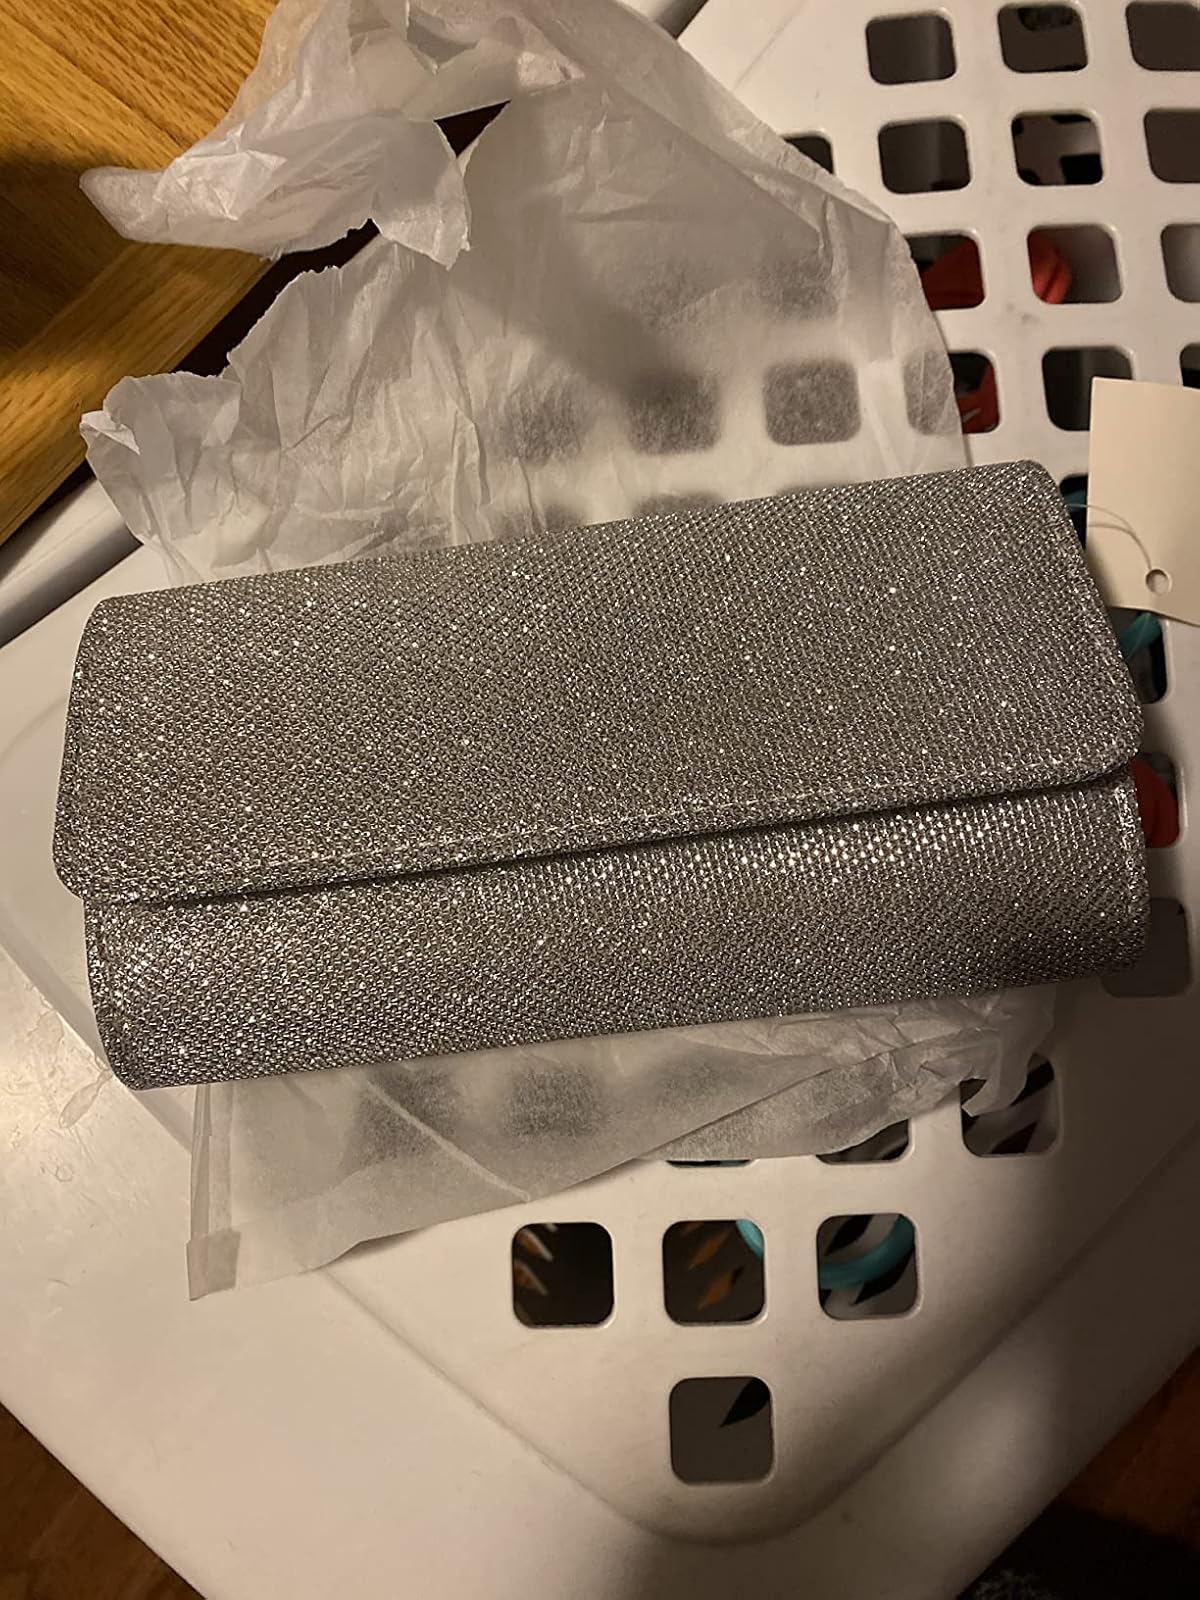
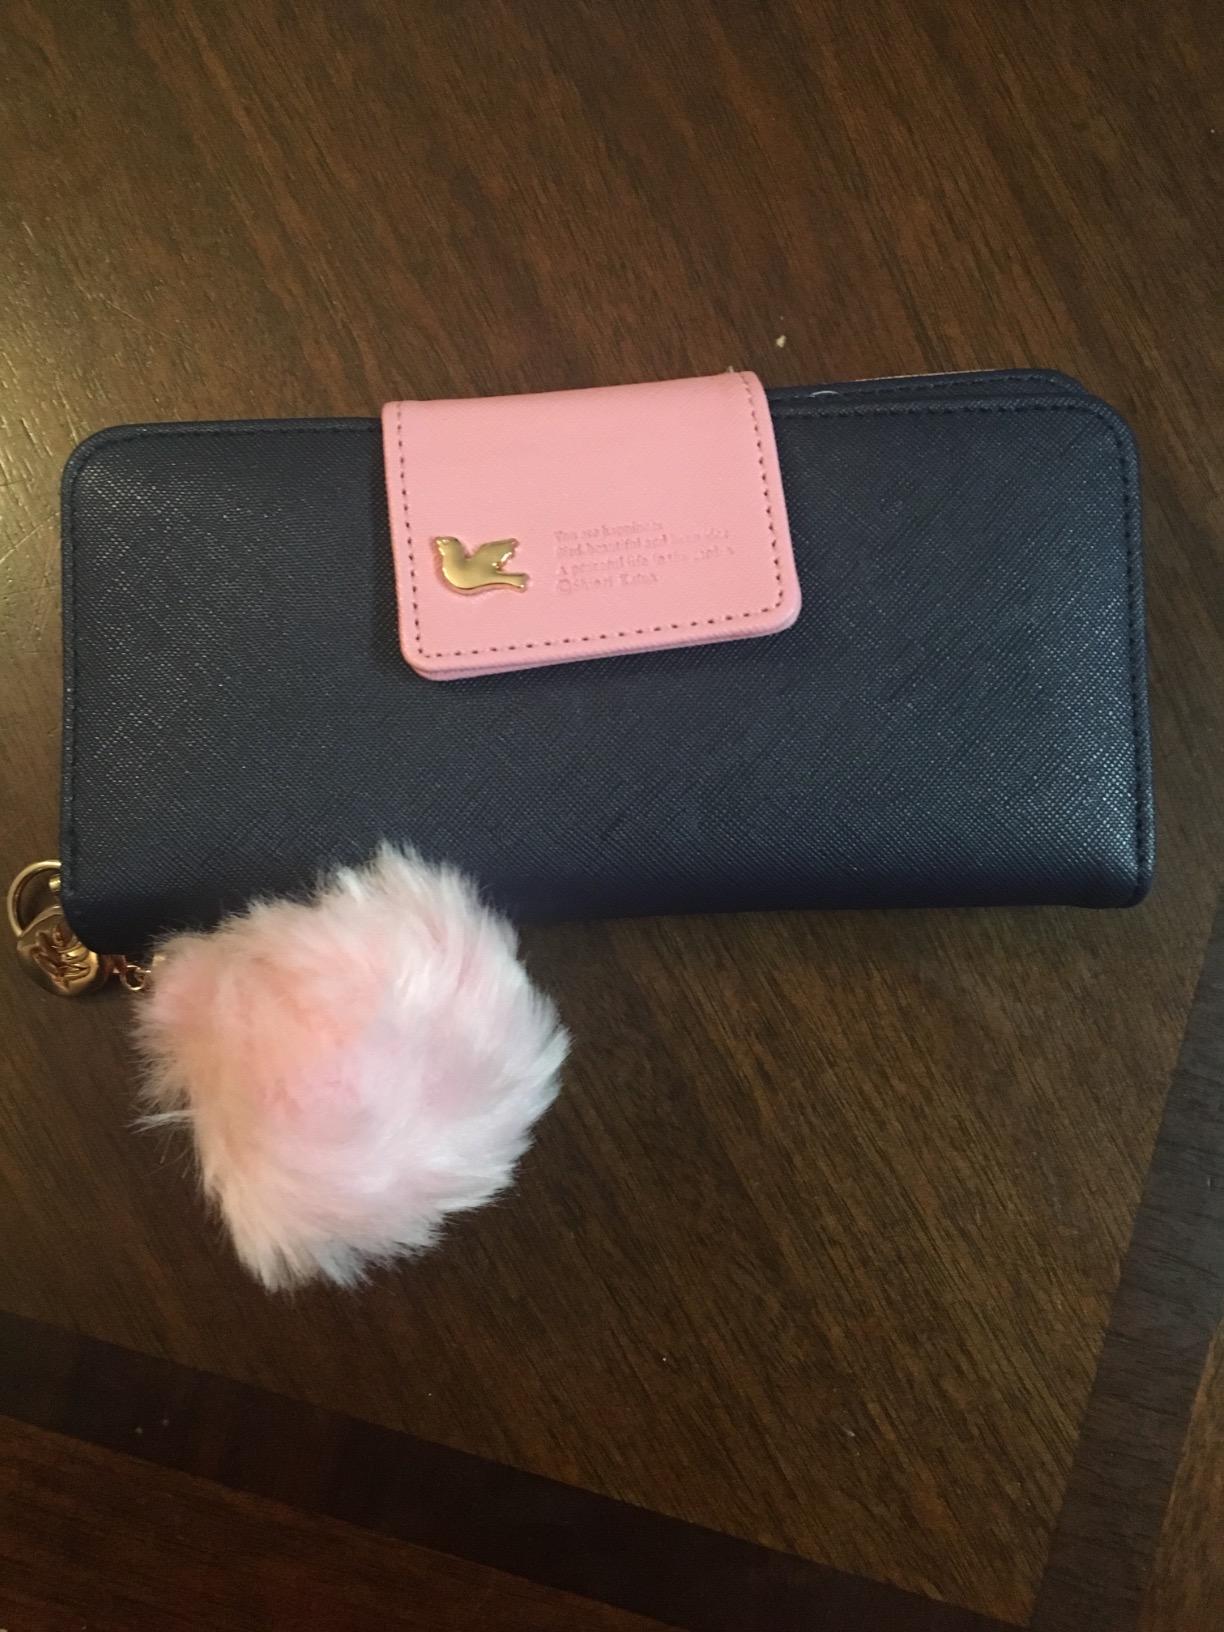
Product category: accessories_handbag
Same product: no